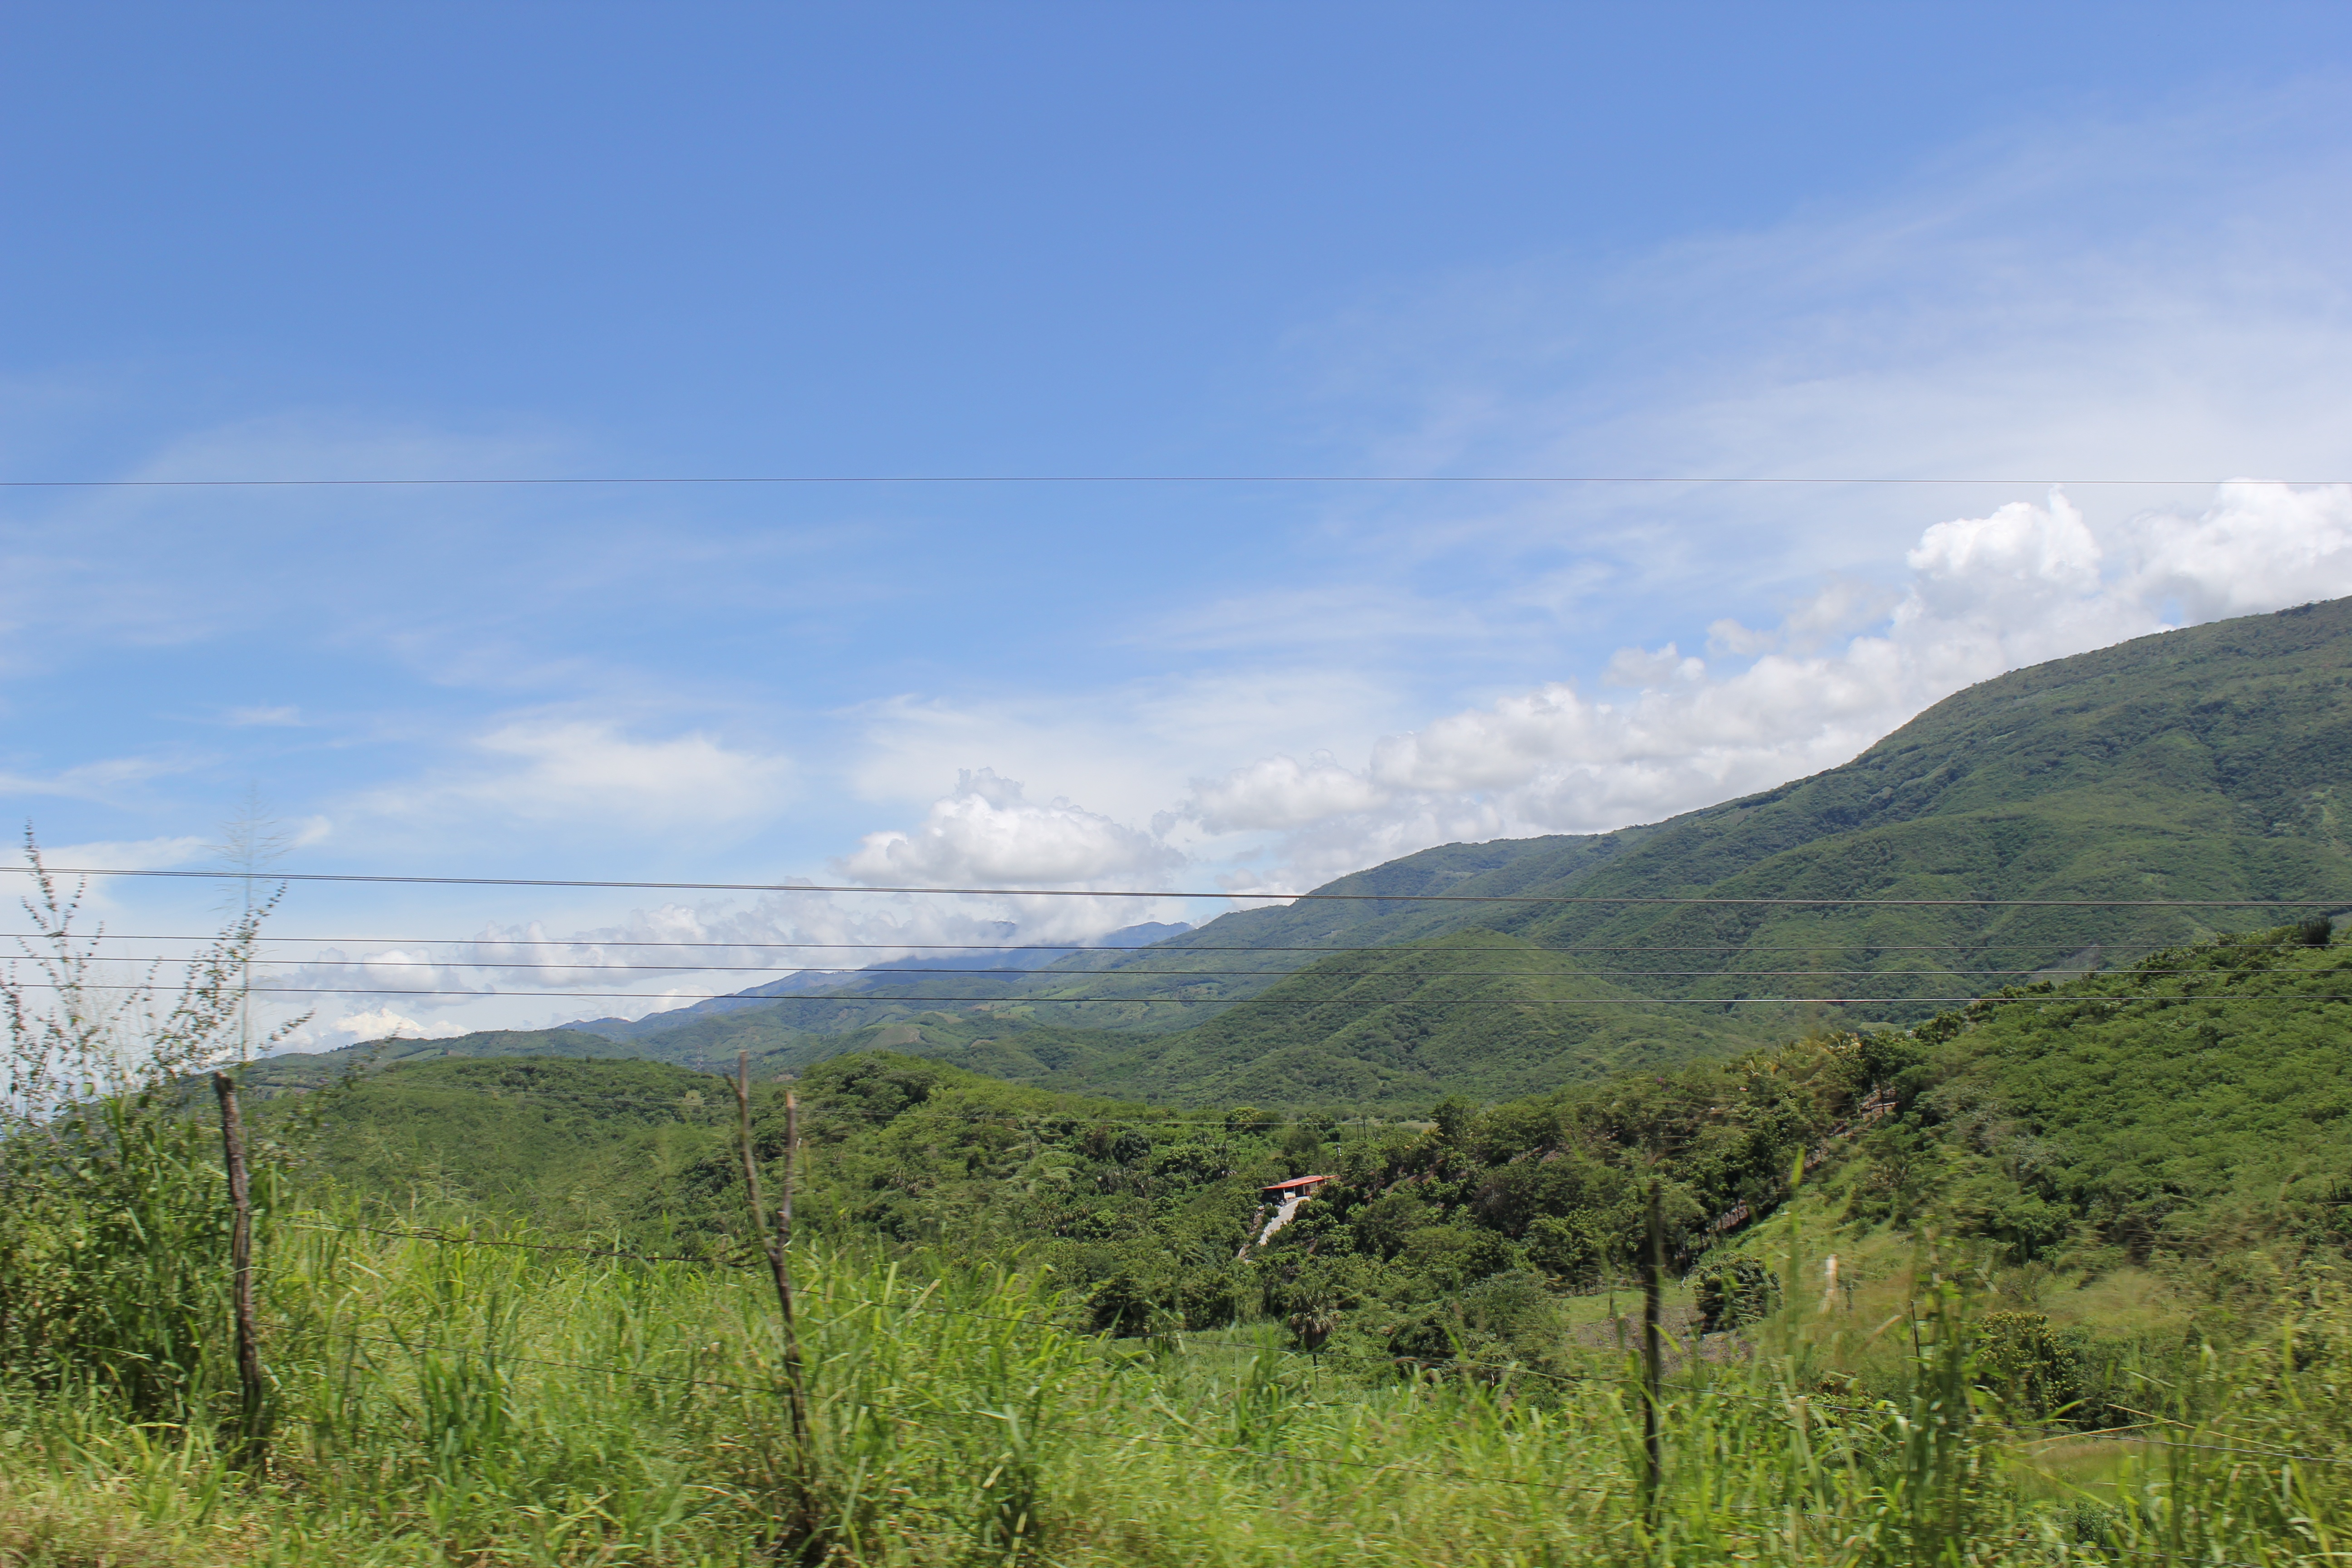
landscape, wilderness, walking, mountain, cloud, meadow, hill, adventure, valley, mountain range, heaven, ridge, grassland, plateau, fell, loch, ecosystem, guatemala, rural area, landform, mountain pass, natural environment, geographical feature, mountainous landforms, altaverapaz